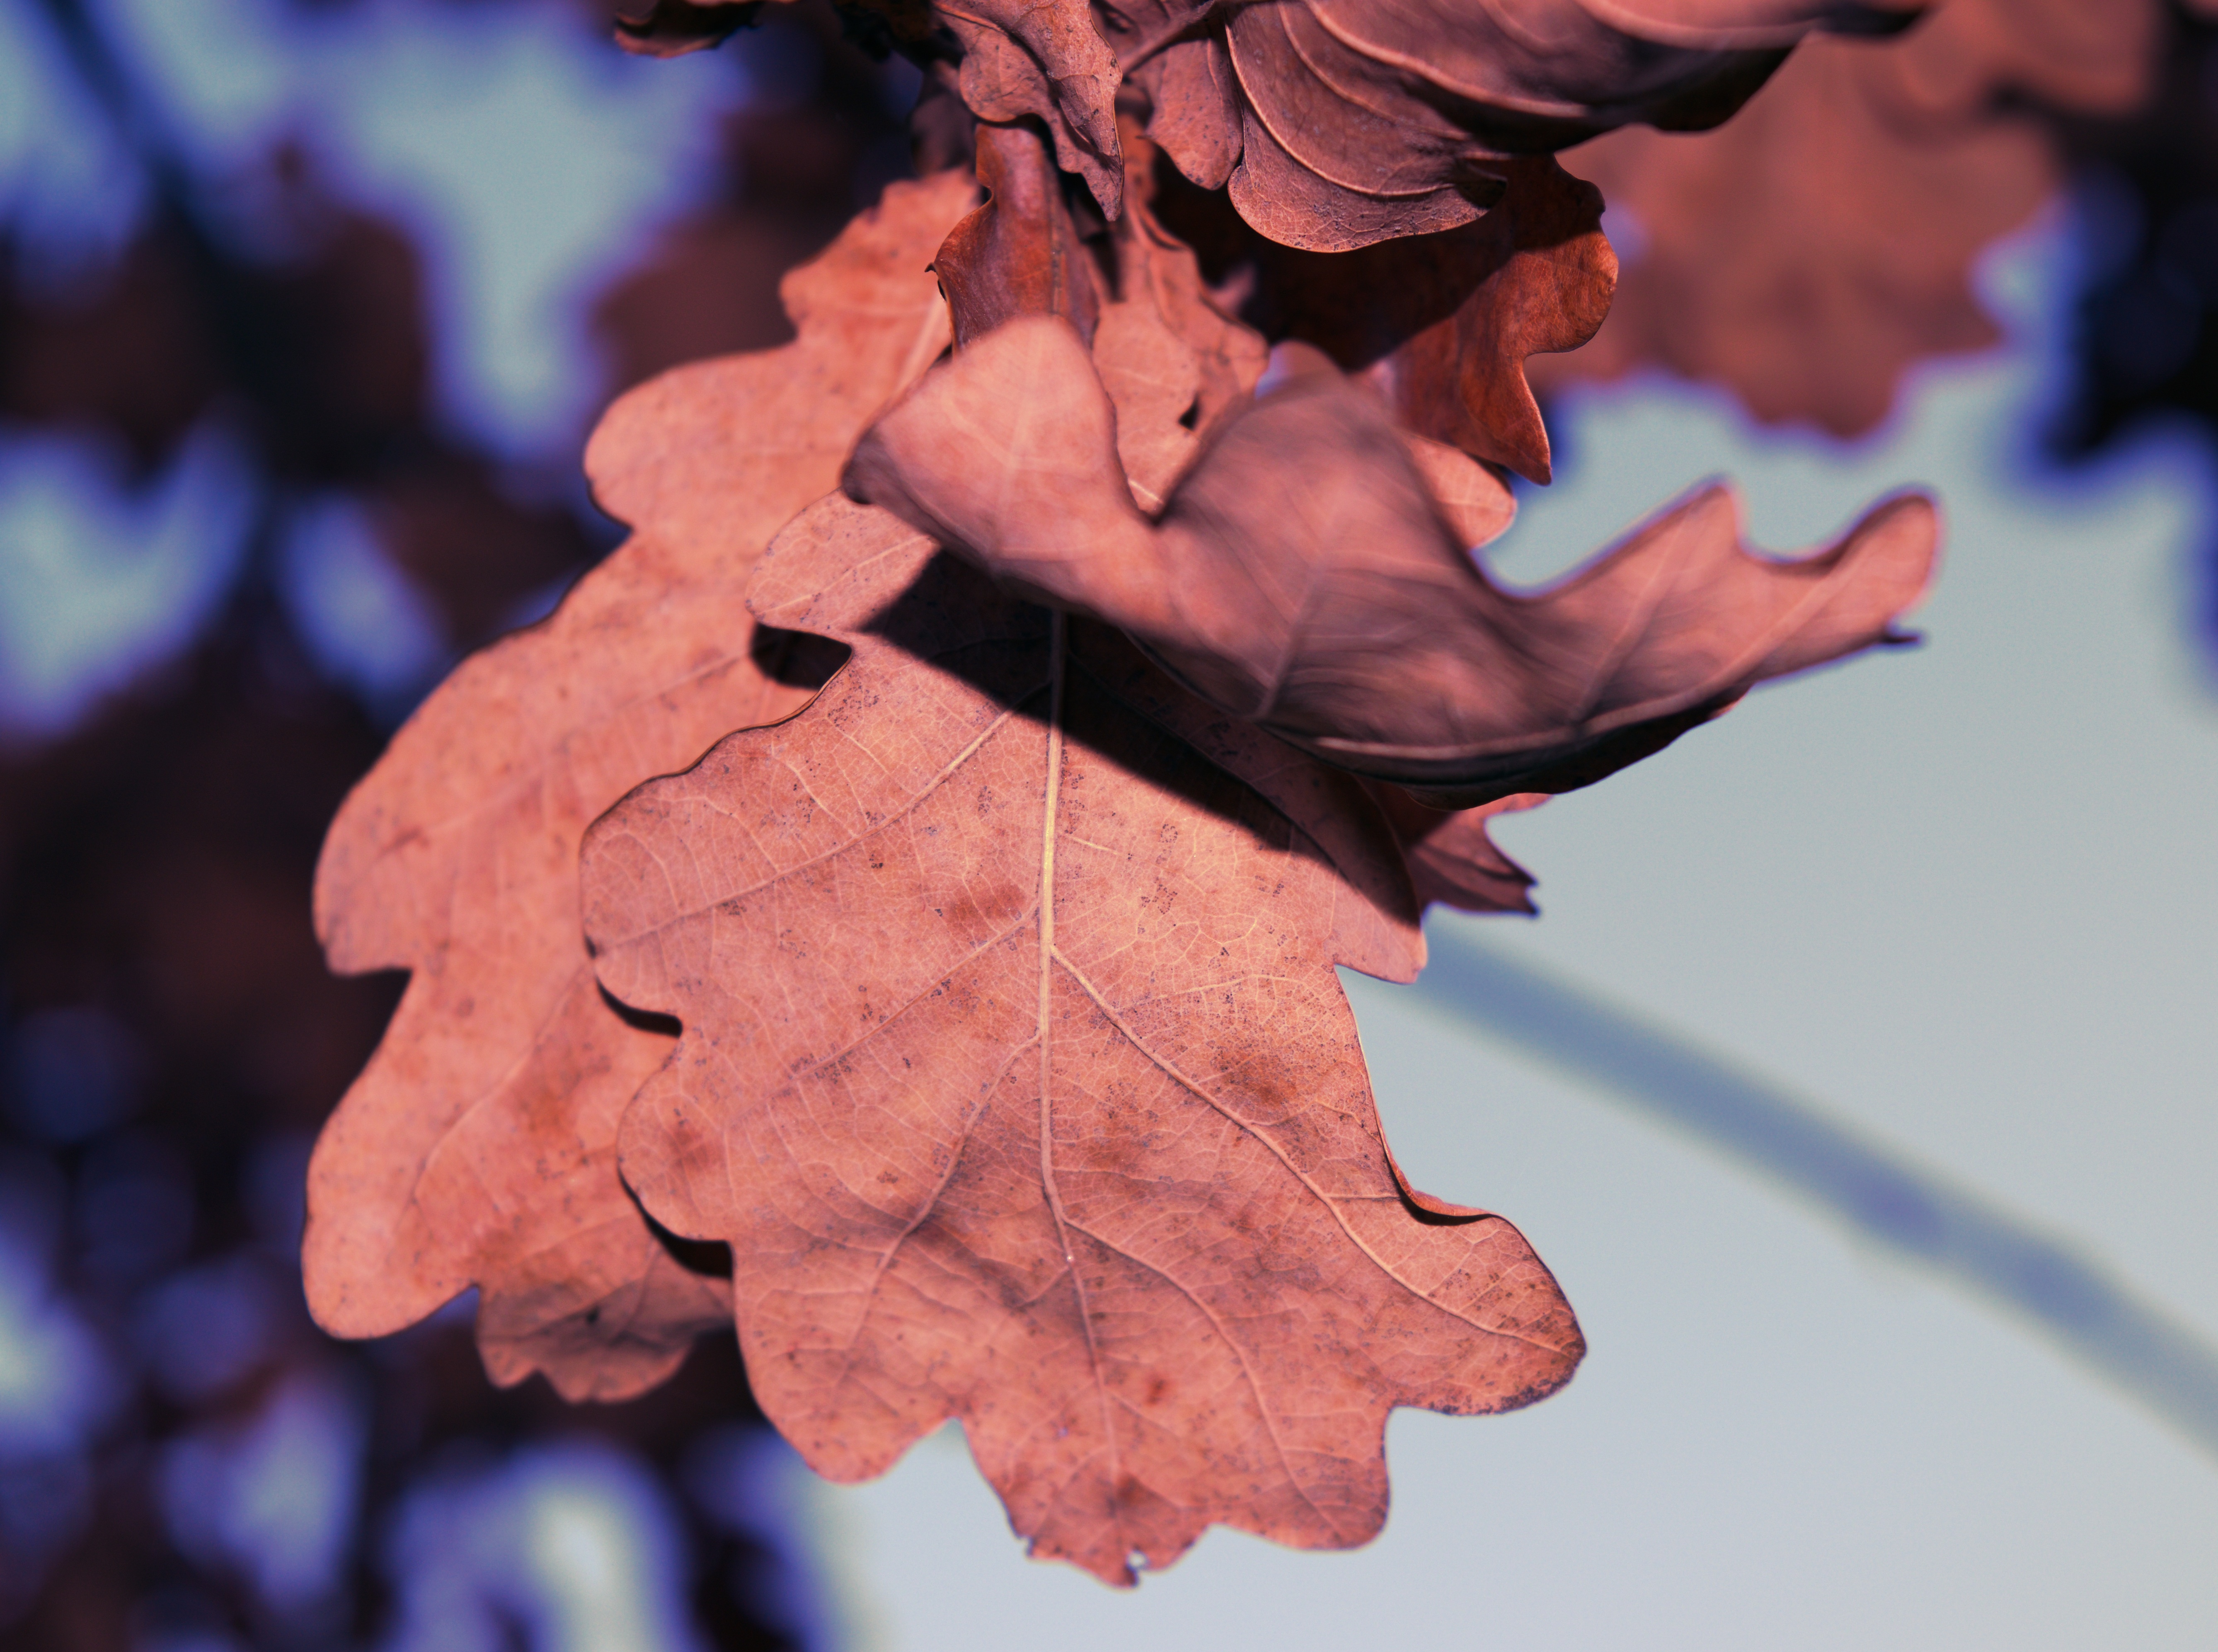
tree, branch, plant, leaf, flower, petal, spring, autumn, botany, flora, season, maple tree, maple leaf, close up, macro photography, flowering plant, plant stem, woody plant, land plant